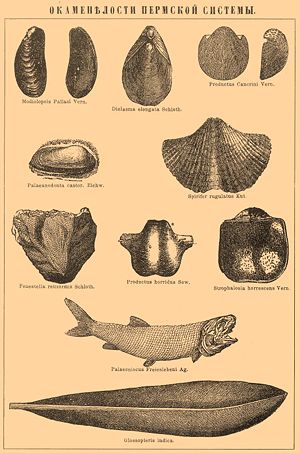
Perm (geologi) / Planteliv
Forskellige permiske forsteninger.
Perm er den geologiske periode fra omkring 299,0 til 251,0 millioner år siden, mellem Karbon og Trias, hvor krybdyrene bredte sig. Starten af Perm defineres ved første optræden af conodonten Streptognathodus wabaunsensis og sidste optræden af ammonitslægten Prouddenites